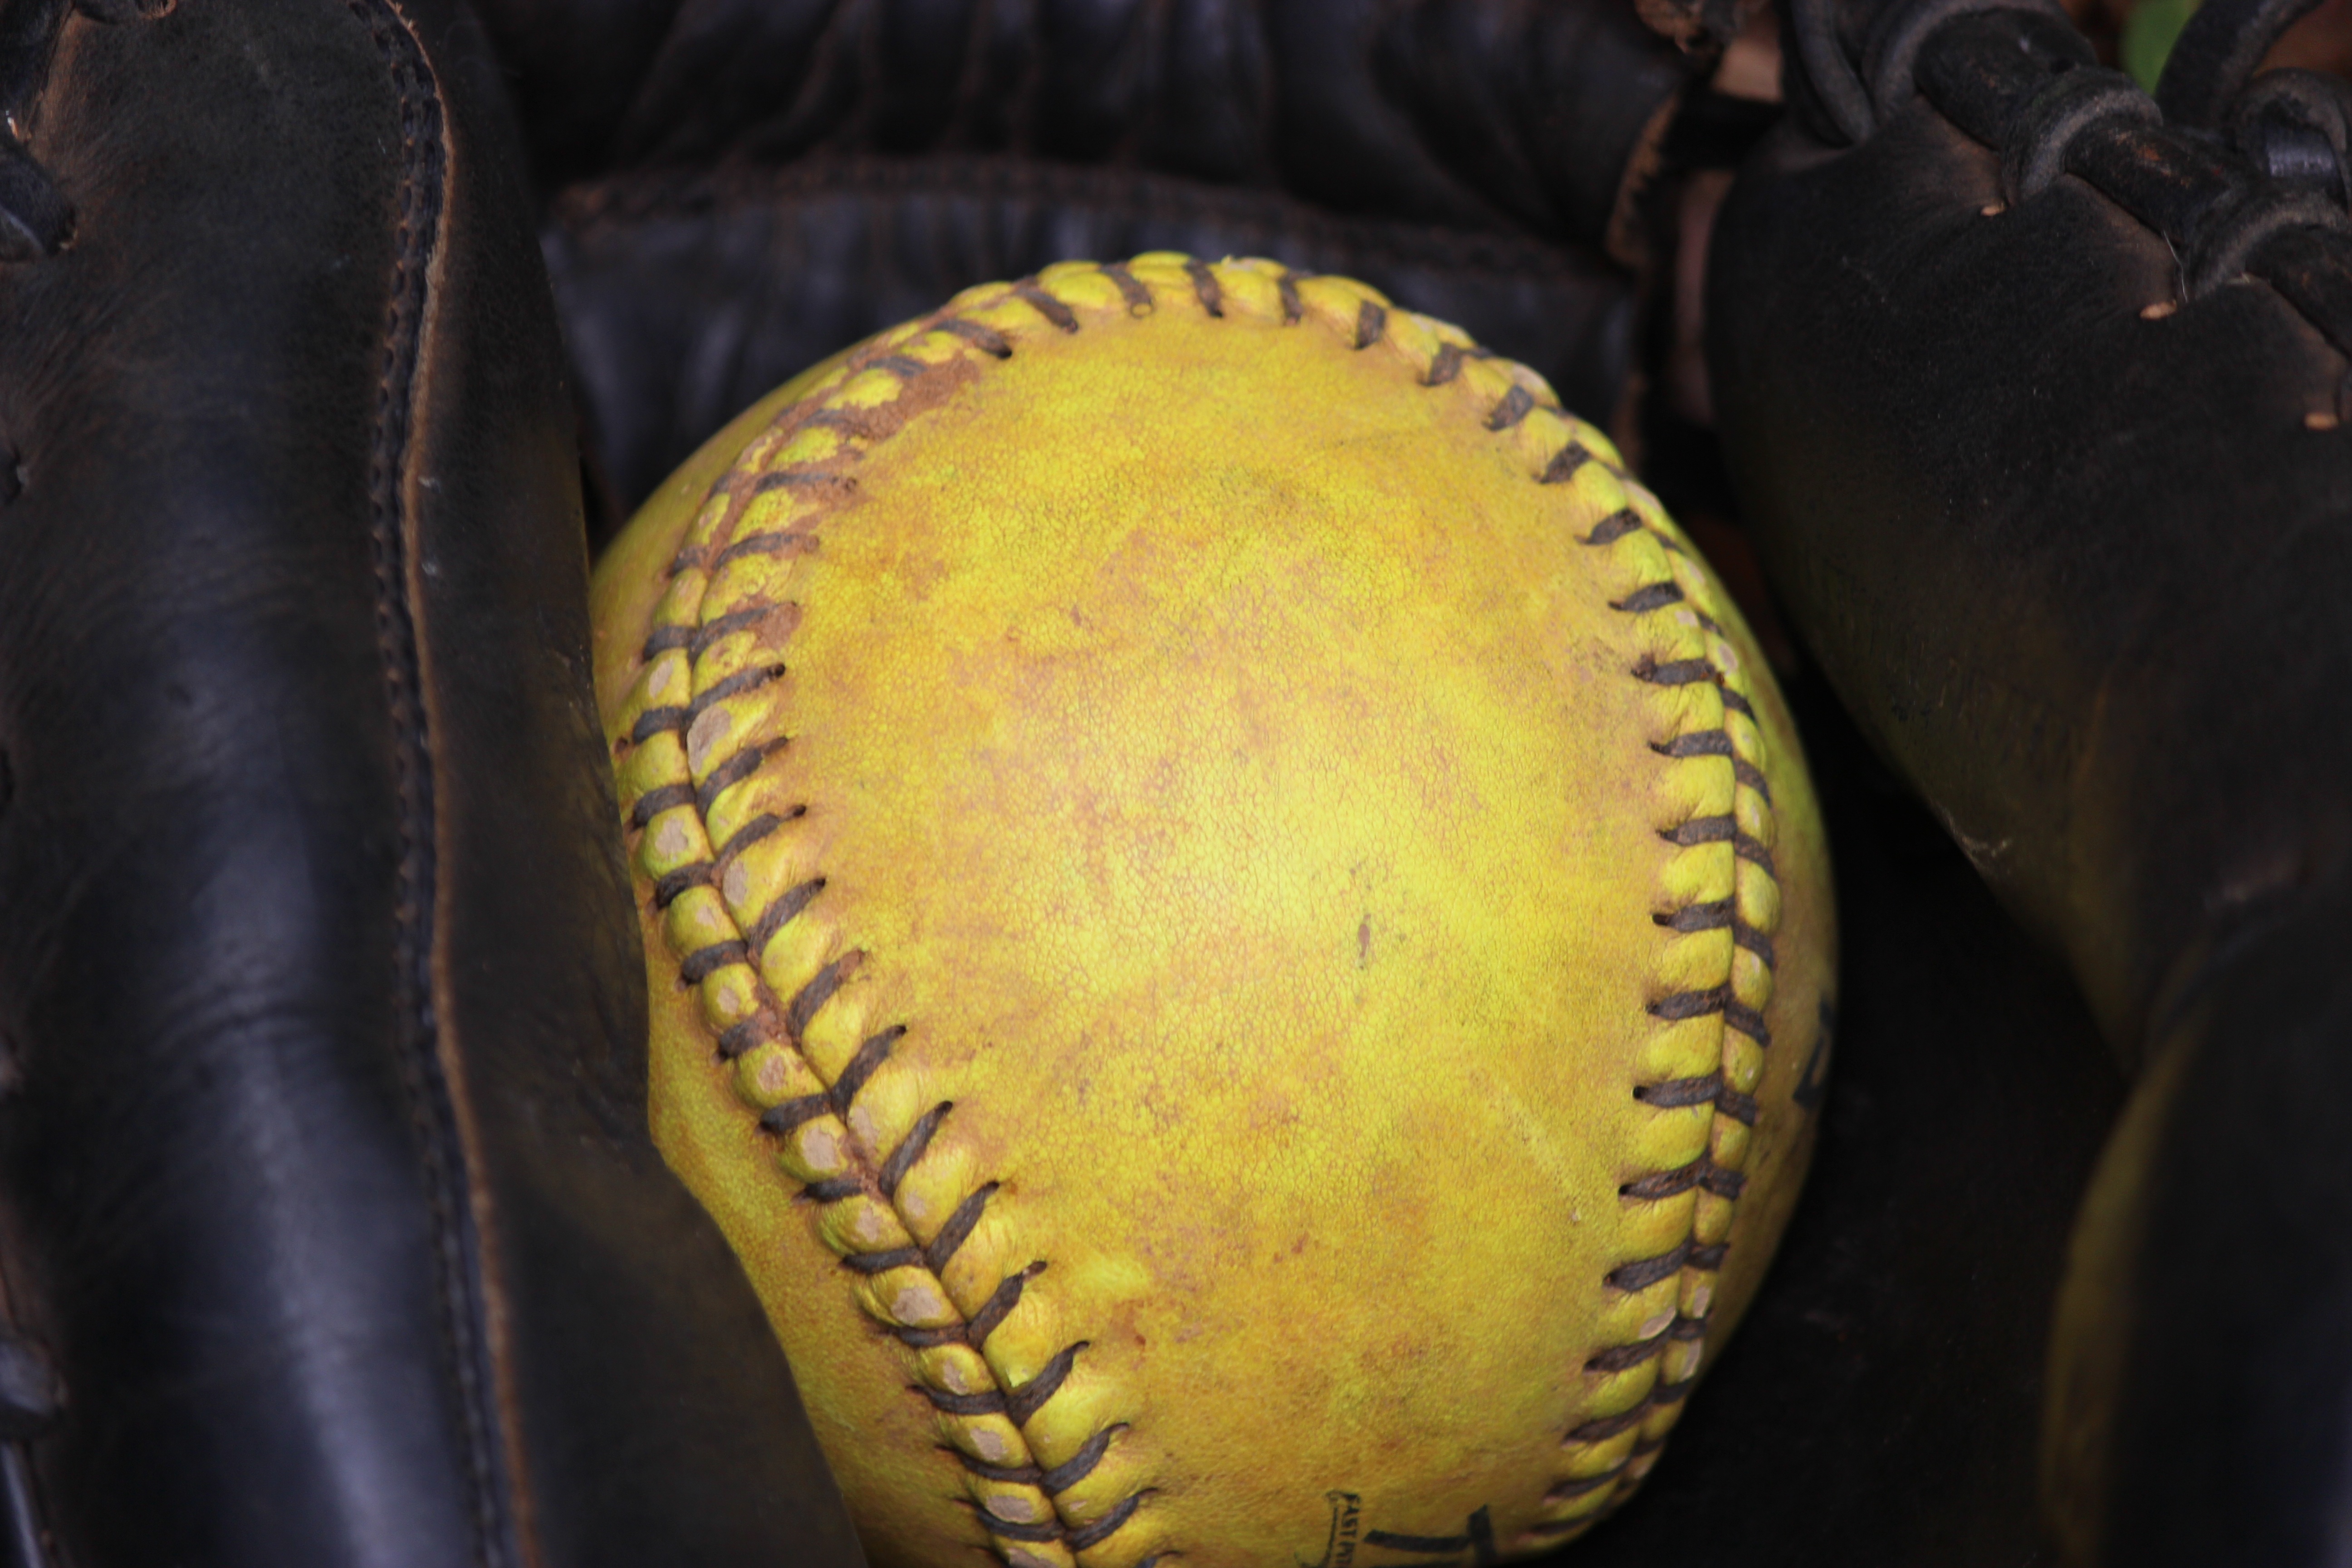
mitt, glove, sport, leather, game, play, summer, athletic, equipment, produce, yellow, sports equipment, close up, team, ball, catch, athlete, league, macro photography, catcher, softball, pastime, personal protective equipment, hand drum, protective gear in sports